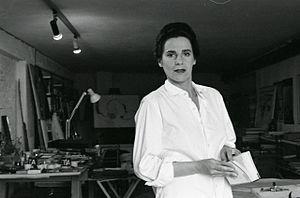
Živa Kraus est une peintre, graveur et photographe italienne d'origine croate, propriétaire d'une galerie,